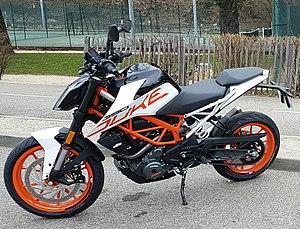
KTM Duke 390 2018
La KTM 690 Duke est un monocylindre de 690 cm³ de la marque KTM qui fait partie des classes roadster et supermotard. Cette moto est disponible bridée en 48 ch pour le permis A2 puis en version débridée pour le permis A en 68 ch.